The Vatican Tapes

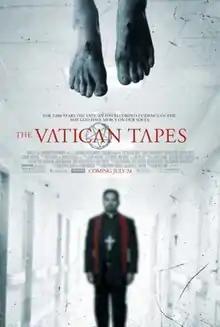
Theatrical release poster

The Vatican Tapes is a 2015 American supernatural horror film directed by Mark Neveldine, based on a screenplay by Christopher Borrelli and Michael C. Martin, from a story by Borrelli and Chris Morgan. The film stars Olivia Taylor Dudley, Michael Peña, Dougray Scott, Djimon Hounsou, Peter Andersson, Kathleen Robertson, and John Patrick Amedori.